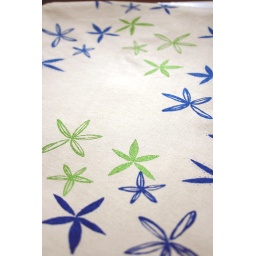
Green and blue flowers are scattered in a random pattern.